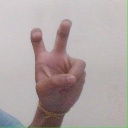
अक्षर: ई